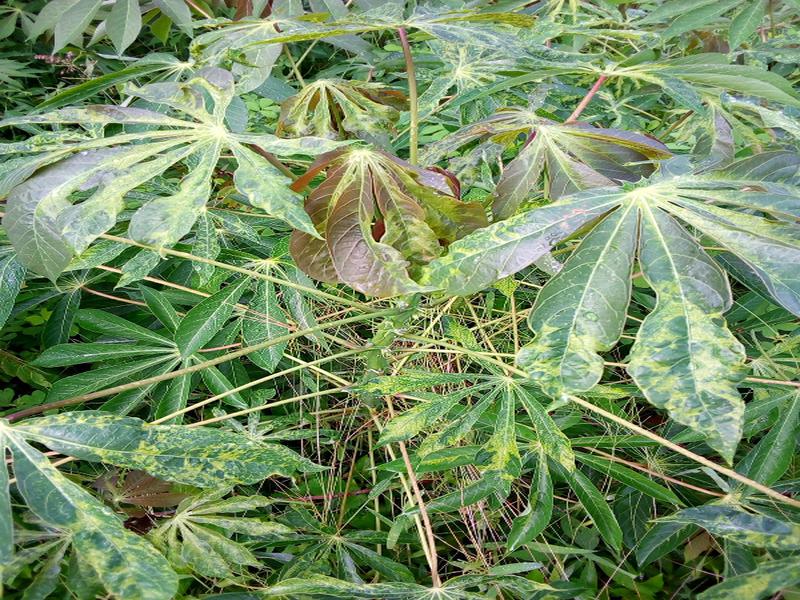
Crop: cassava
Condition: mosaic_disease